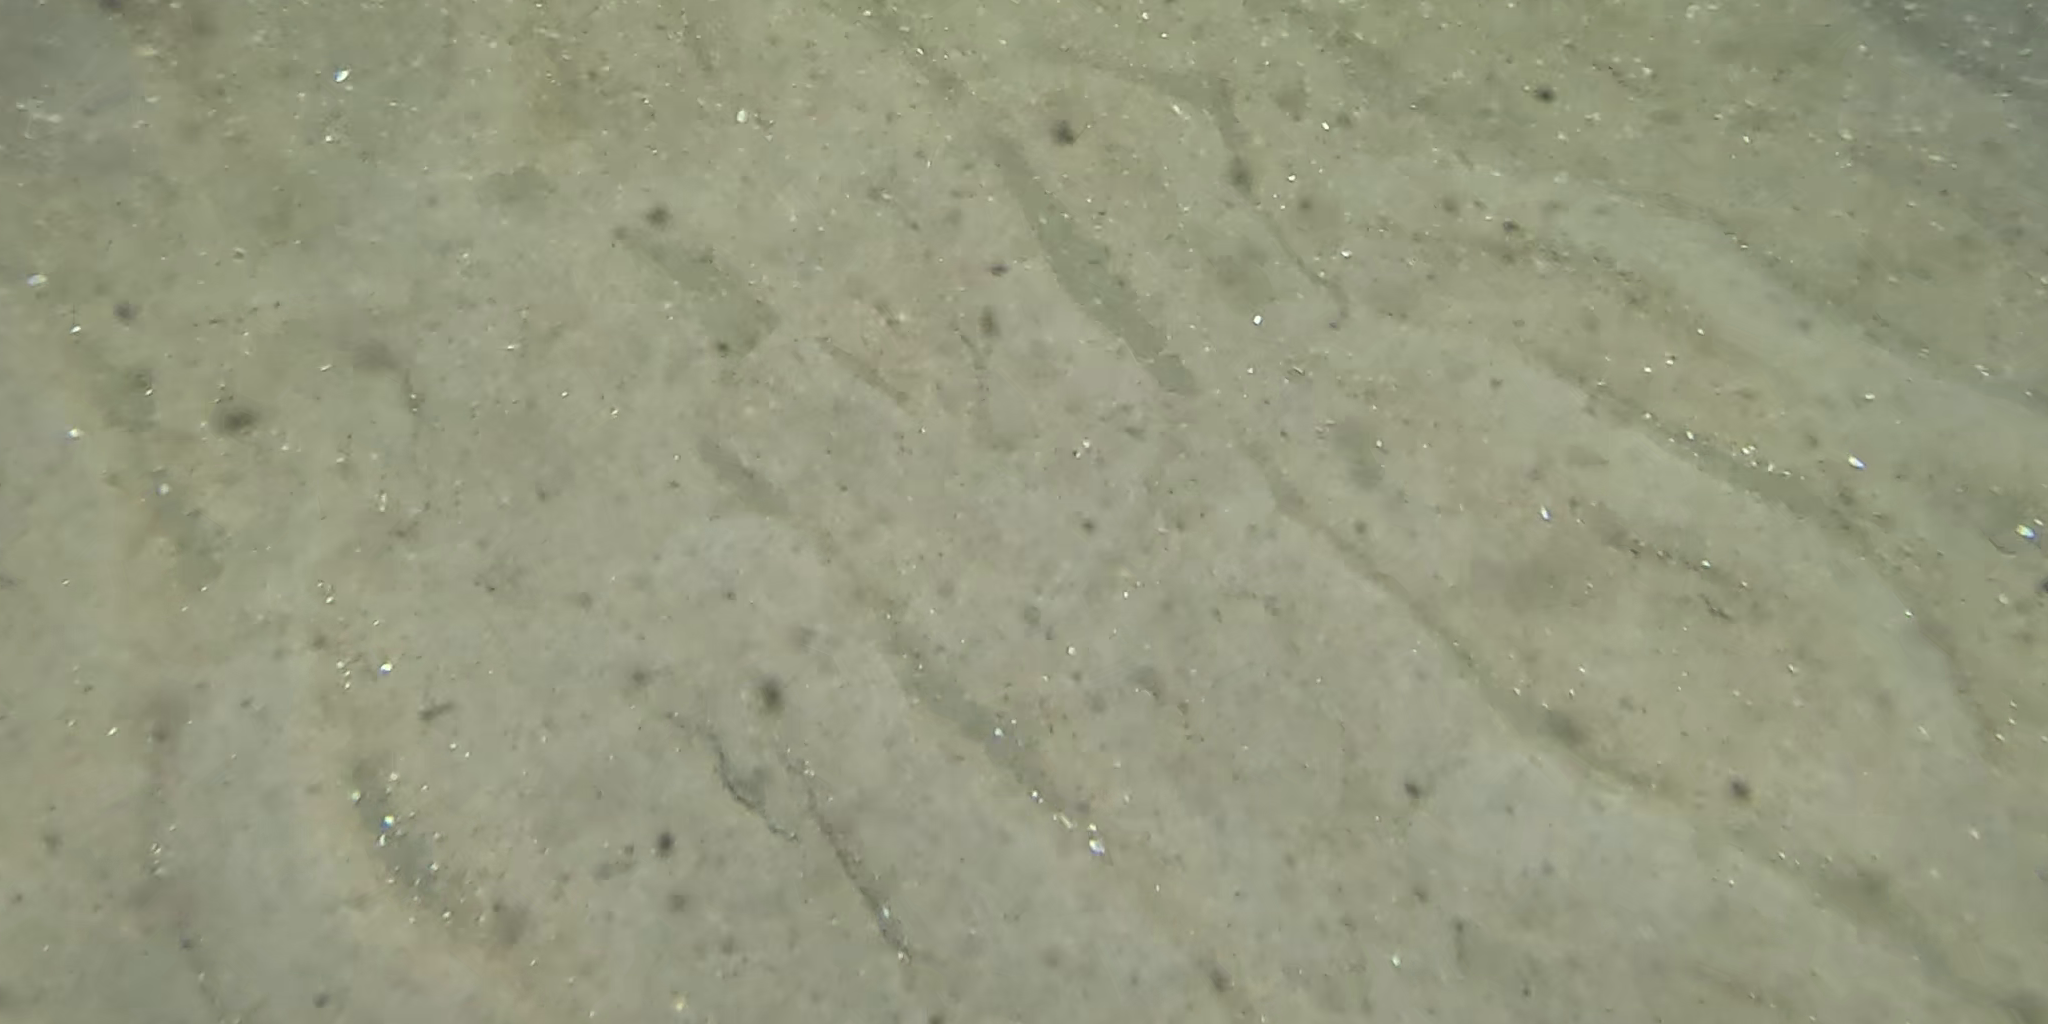
Seabed habitat: sand